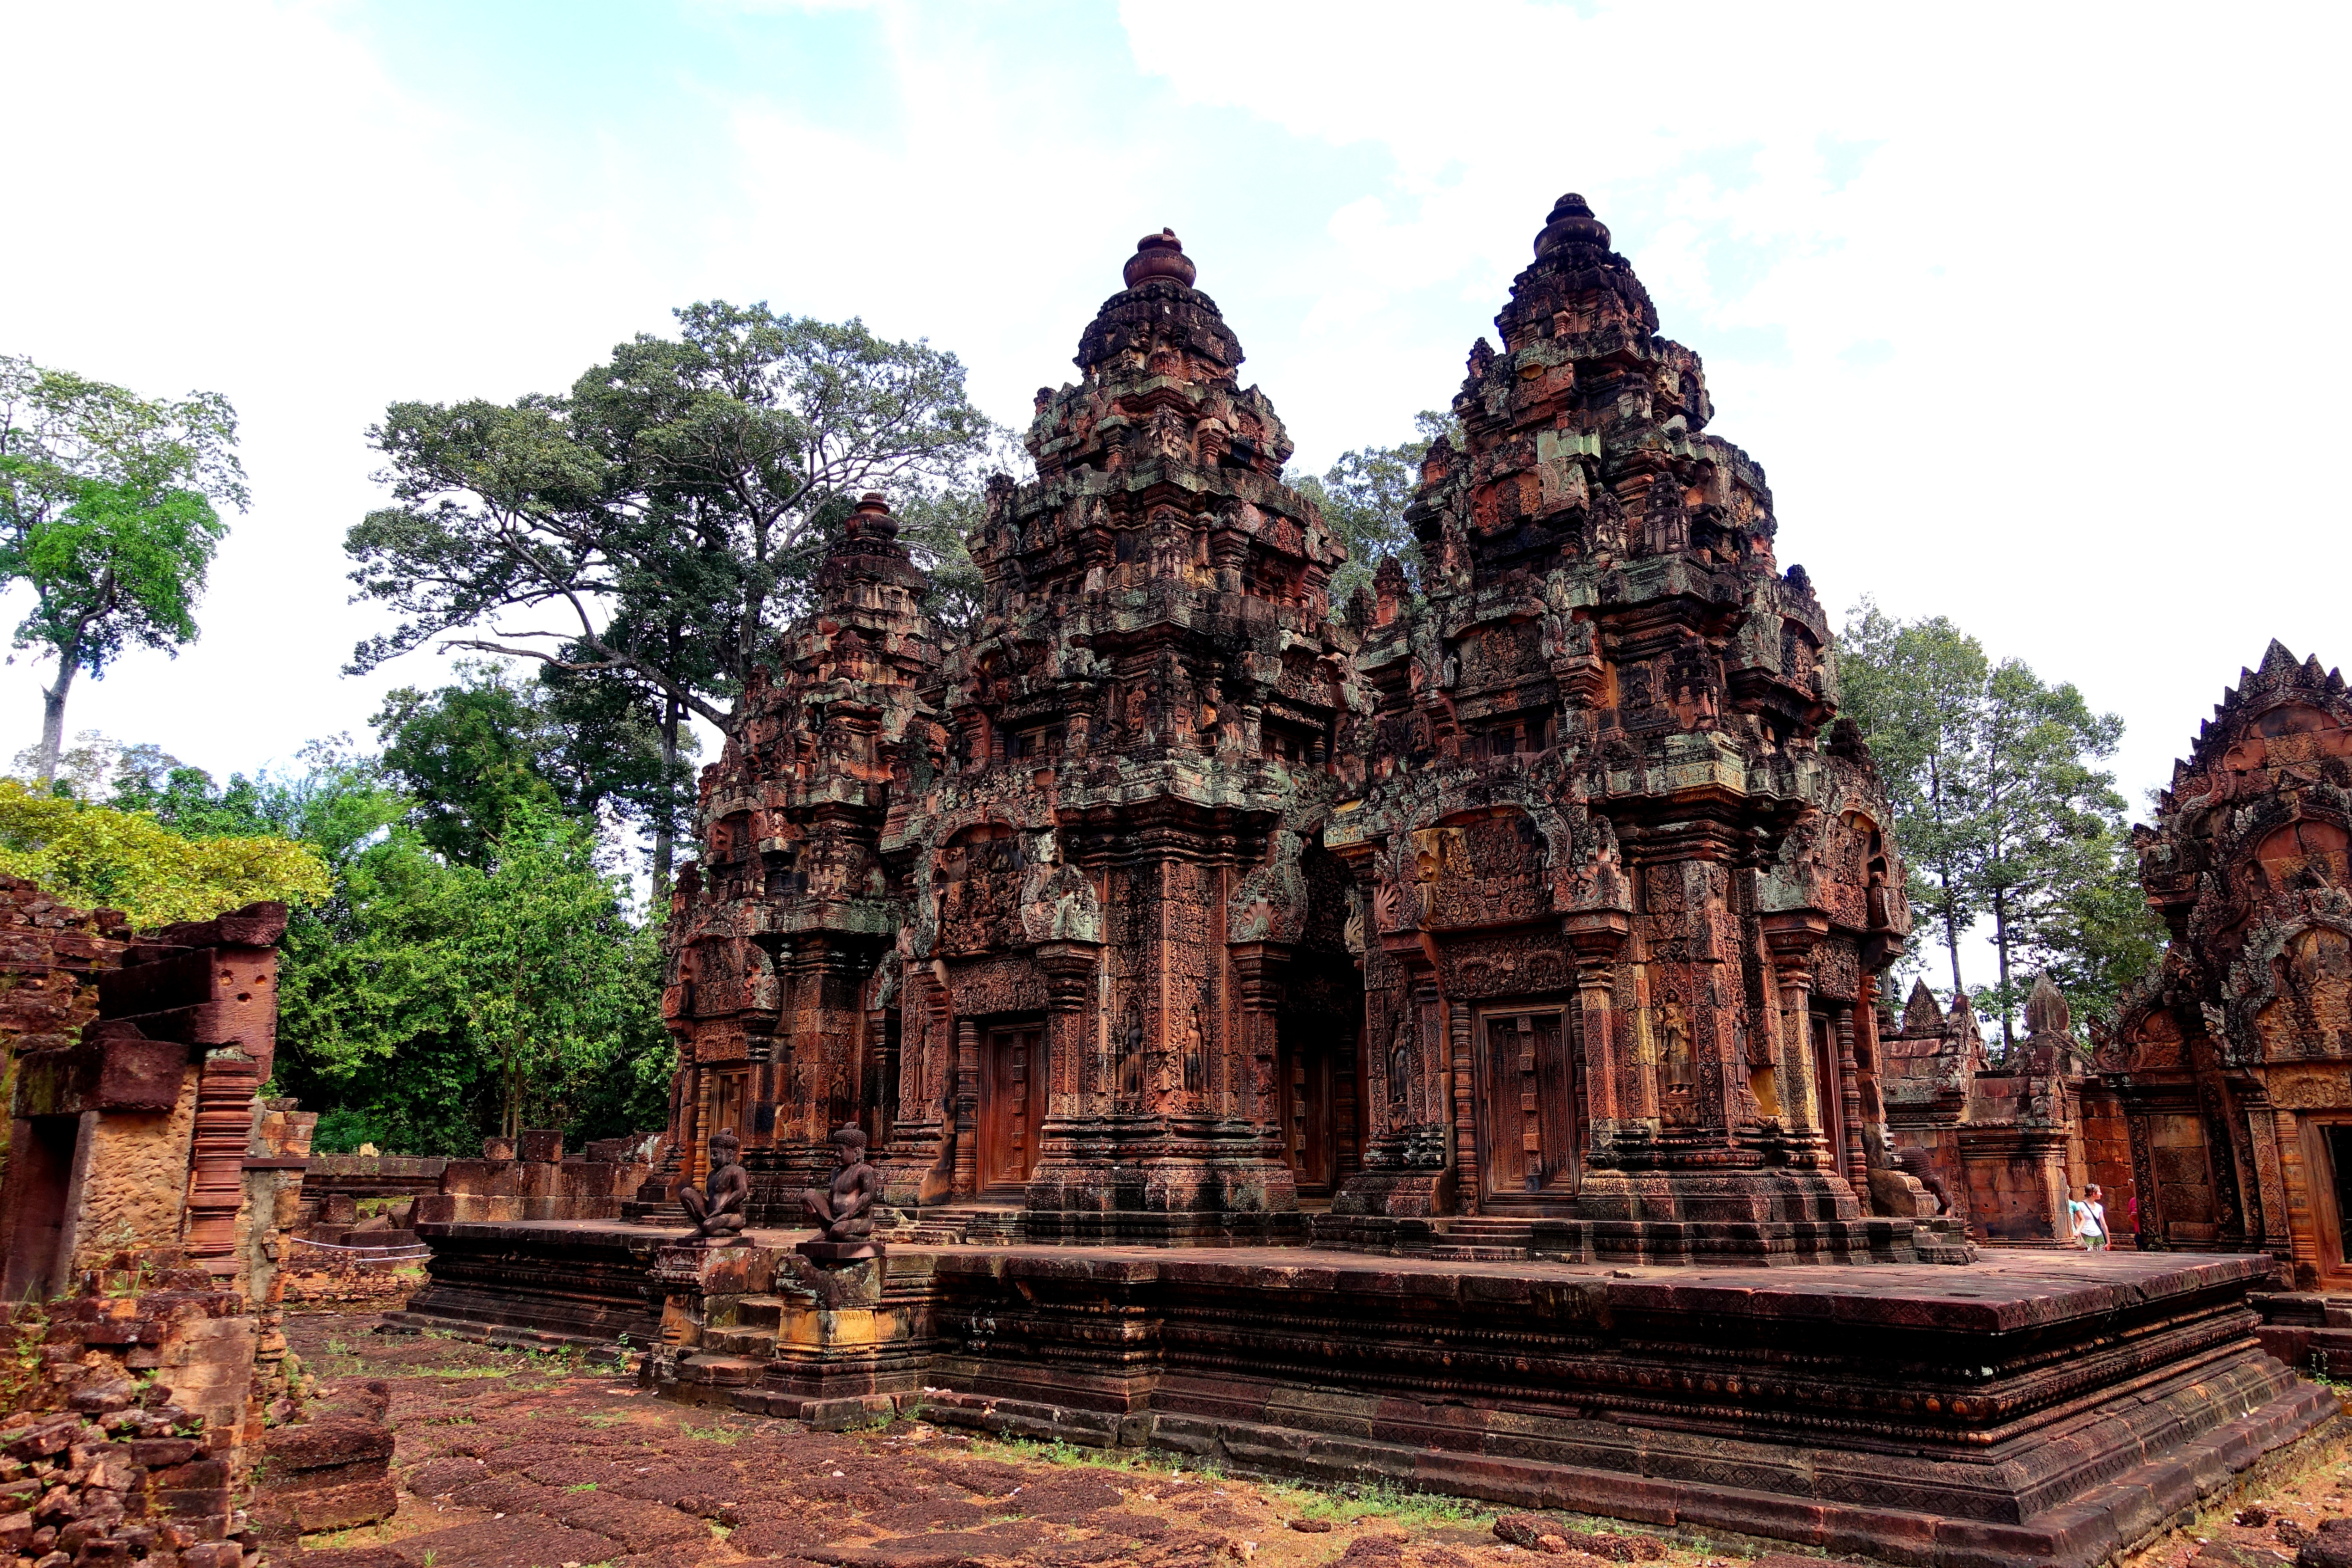
building, asia, place of worship, temple, cambodia, shrine, pagoda, wat, archaeological site, unesco world heritage site, temple complex, hindu temple, historic site, banteay srei